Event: Nepal Earthquake
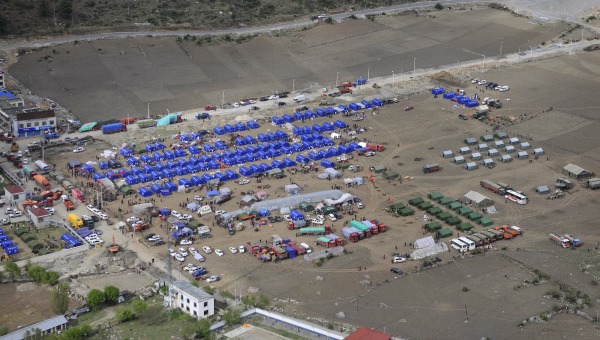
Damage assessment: no_damage